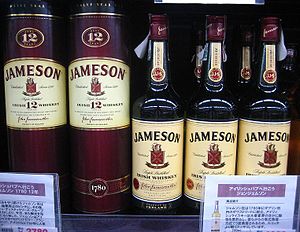
Jameson Irish Whiskey
Jameson Irish Whiskey
Jameson er et irsk firma i Dublin og Cork, som blev grundlagt af John Jameson i 1780. Formålet med virksomheden var og er produktion af whiskey.